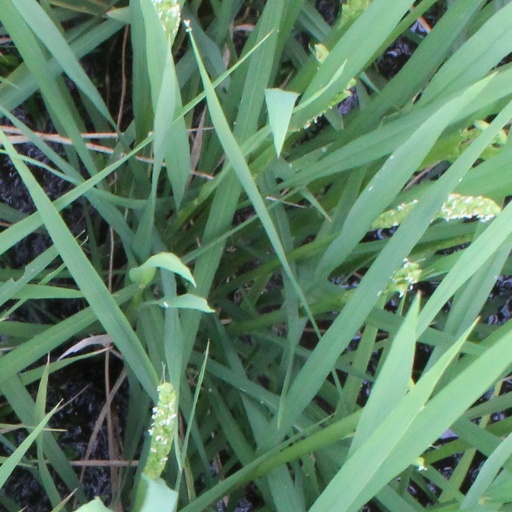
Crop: rice